United States Post Office (Rifle, Colorado)

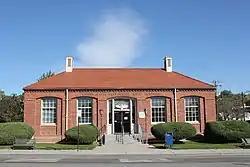
Rifle Post Office, October 2012

The Rifle Main Post Office, at Railroad Avenue and Fourth Street in Rifle, Colorado, United States, was built in 1940. It includes a New Deal mural. It was listed on the National Register of Historic Places in 1986.